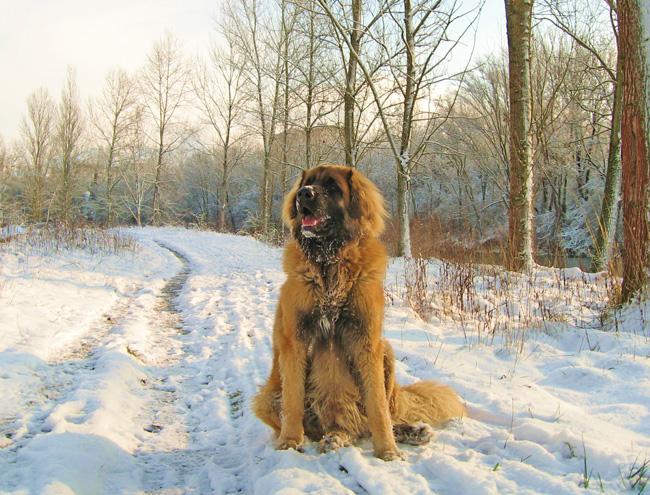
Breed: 214-n000019-Leonberg